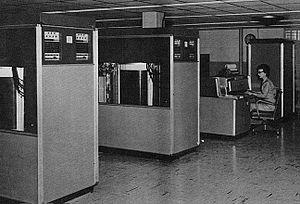
L’IBM RAMAC 305 est le premier ordinateur à disque dur commercialisé en septembre 1956 par IBM.
Première génération : des relais aux lampes
L'histoire des ordinateurs commence au milieu du XXᵉ siècle. Si les premiers ordinateurs ont été réalisés après la Seconde Guerre mondiale, leur conception héritait de diverses expériences comme l'Harvard Mark I et le Z3, machines électromécaniques programmables commencées en 1939, et surtout de deux calculateurs électroniques : le Colossus du service de cryptanalyse britannique en 1943, l'ENIAC en 1945. À l'arrière-plan on peut mentionner des théories comme la « machine de Turing », ou des combinaisons de techniques bien plus anciennes comme les premières machines à calculer mécaniques et les premières machines à tisser automatisées par la lecture de cartes et de rubans perforés.
On dit numérique une information qui se présente sous forme de nombres associés à une indication de la grandeur physique à laquelle ils s'appliquent, permettant les calculs, les statistiques, la vérification des modèles mathématiques. Numérique s'oppose en ce sens à « analogique » et « algébrique ».